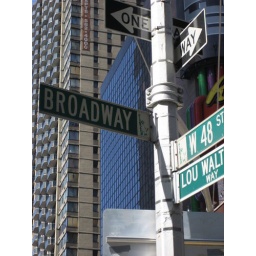
love the street signs in NYC